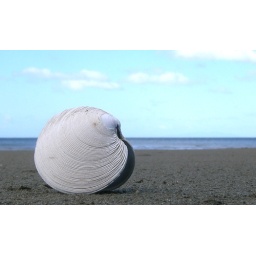
I hope you always have a shell in your pocket...and sand in your shoes